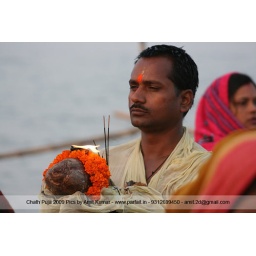
(Chath Vratey) Devotees standing in ganga river carrying coconut and praying to sun